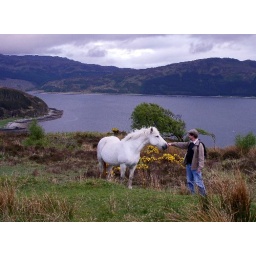
We met this white horse on a hill above the sea, near the Kyle of Lochalsh, in Scotland